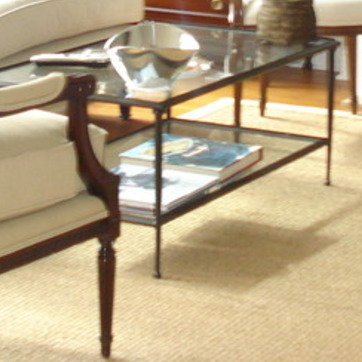
Material: paper